Canada Di Flight

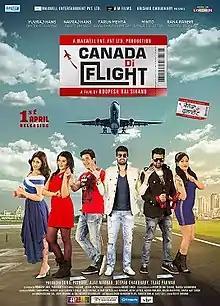

Canada Di Flight (English: "Flight To Canada") is a Punjabi-language film directed by Roopesh Rai Sikand, written by Manoj Sabharwal and starring Yuvraj Hans, Navraj Hans, Tarun Mehta, Shobhita Rana, Akriti Bharati, and Aanushka Ramesh as the main cast. It was released worldwide on 1 April 2016.